NSYNC

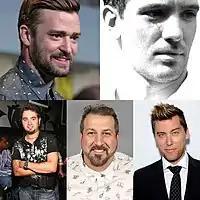
From top to bottom, left to right: Justin Timberlake, JC Chasez, Chris Kirkpatrick, Joey Fatone, and Lance Bass

NSYNC (also stylized as *NSYNC or N Sync) was an American vocal group and pop boy band formed by Chris Kirkpatrick in Orlando, Florida, in 1995 and launched in Germany by BMG Ariola Munich. The group consisted of Kirkpatrick, JC Chasez, Joey Fatone, Justin Timberlake, and Lance Bass. Their self-titled debut album was successfully released to European countries in 1997, and later entered the U.S. market with the single "I Want You Back".